Channing Frye

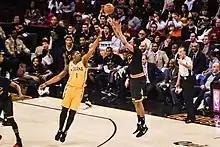
Frye as a member of the Cleveland Cavaliers in February 2017

On November 13, 2016, Frye scored a season-high 20 points in the Cavaliers' 100–93 win over the Charlotte Hornets. On February 14, 2017, following the announcement that Kevin Love would be out for six weeks with an injury, Frye started in Love's place and had 21 points and 10 rebounds in a 116–108 win over the Minnesota Timberwolves. Frye helped the Cavaliers go 12–1 over the first three rounds of the 2017 playoffs to once again reach the NBA Finals, where they lost in five games to the Golden State.